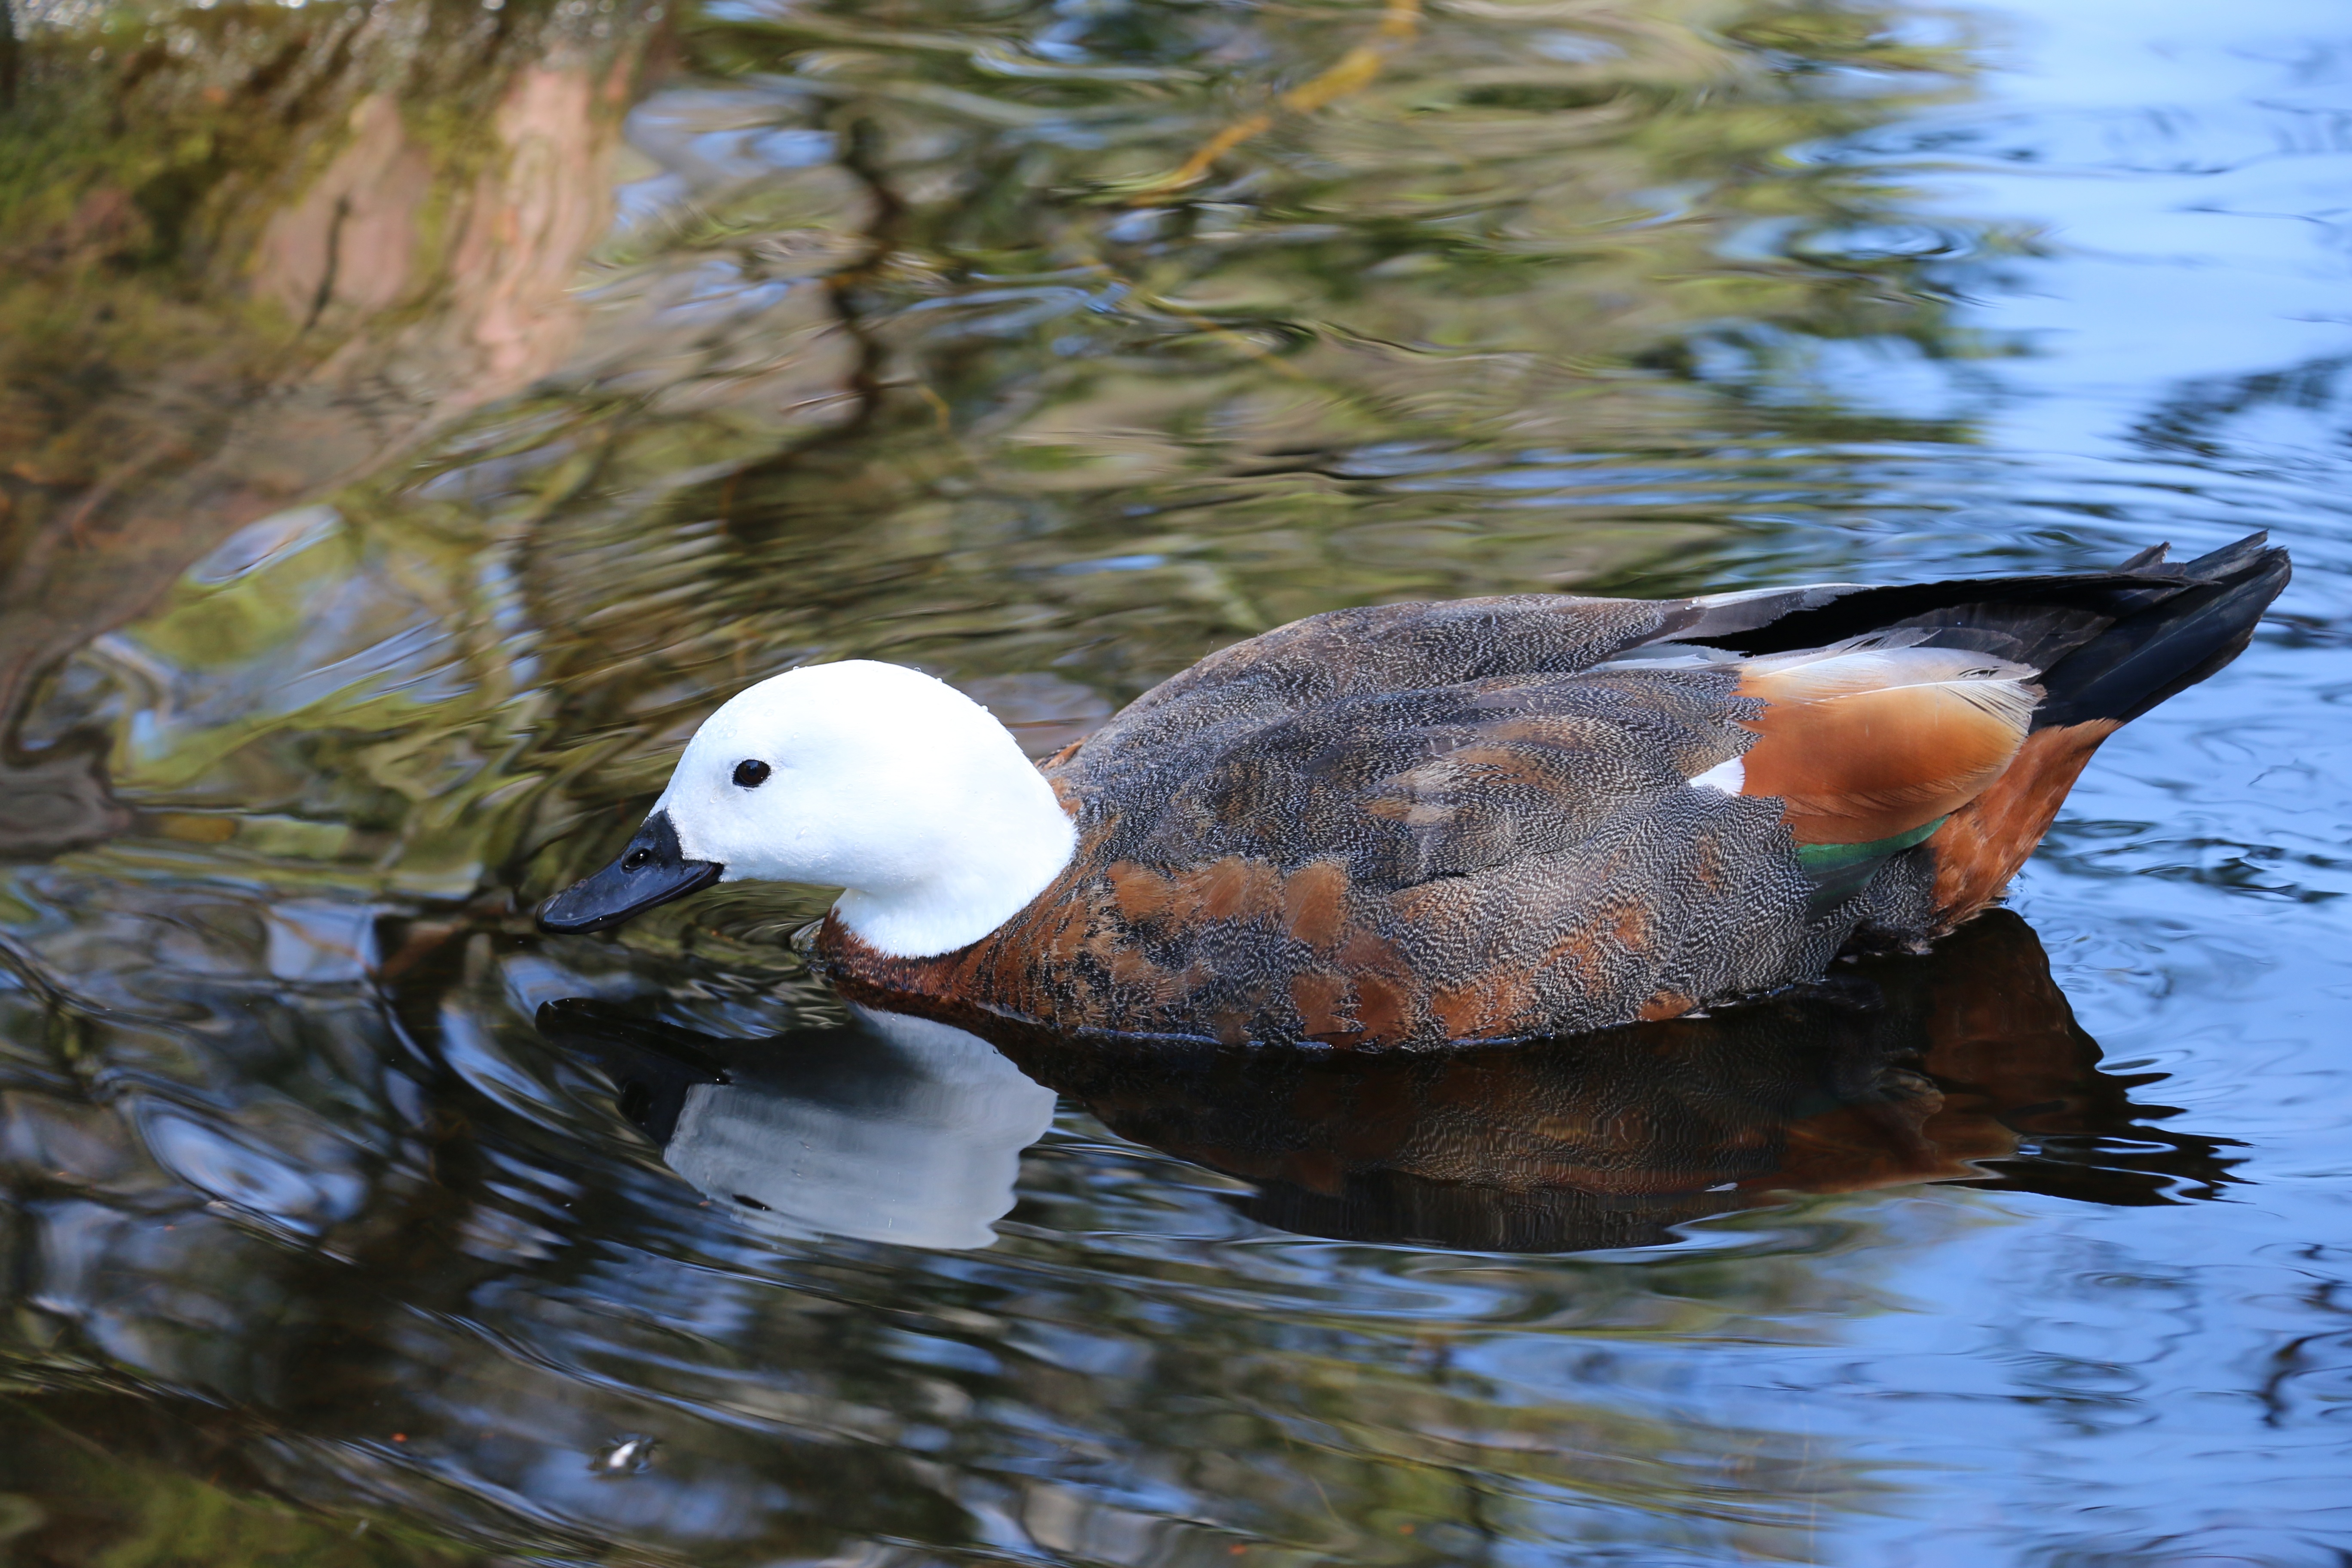
water, nature, bird, pond, wildlife, reflection, beak, fauna, duck, vertebrate, waterfowl, water bird, ducks geese and swans